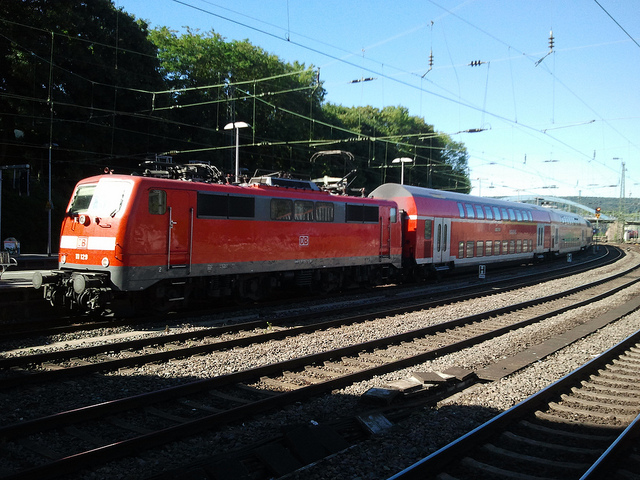
A long red train traveling through a lush green countryside.

an electric passenger train inside a train station

Orange commuter type train in multi track area.

Orange train sitting on one of many train tracks.

A red train is on the tracks near some trees.